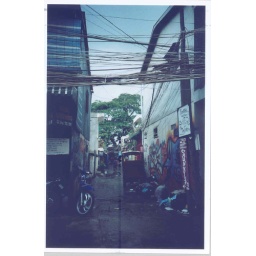
a street near my guest house in siem reap, cambodia.